Worcester State University

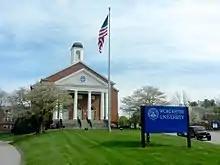
View of the May Street Building in 2018

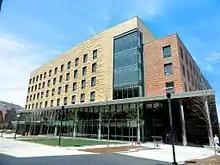
View of Sheehan Hall in 2018

Worcester State athletics teams are nicknamed the "Lancers". The university is a Division III member of the National Collegiate Athletic Association (NCAA) in the Massachusetts State Collegiate Athletic Conference (MASCAC), of which it is a charter member.